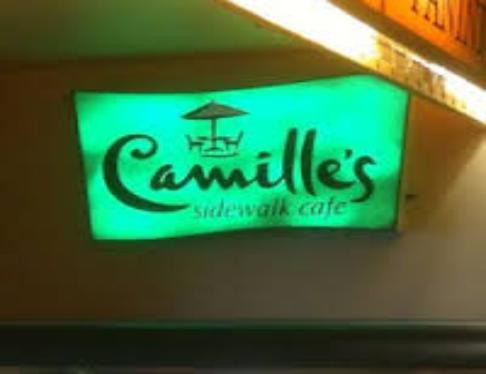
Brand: Camille's Sidewalk Cafe
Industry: Food